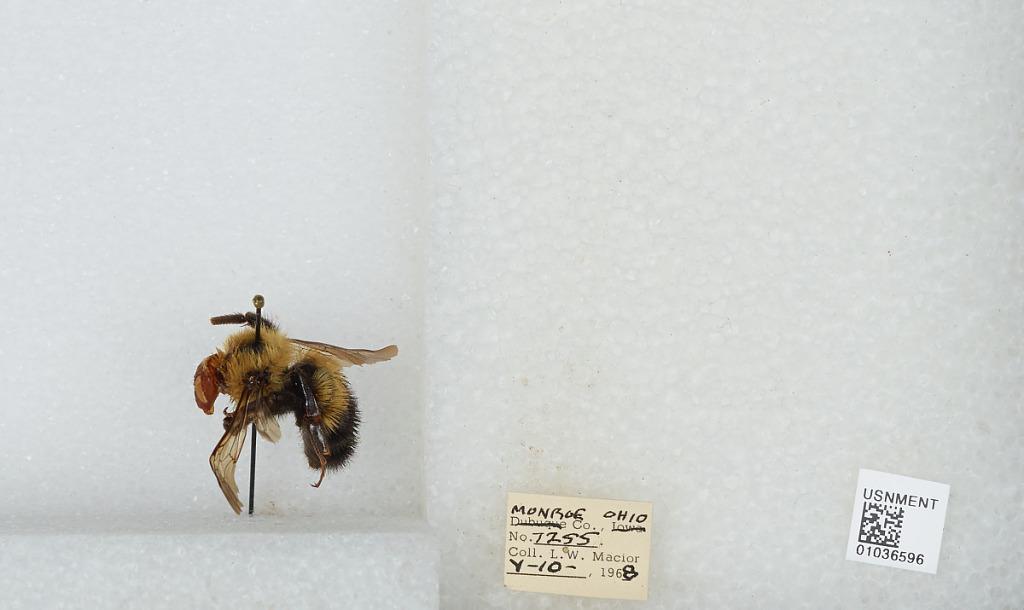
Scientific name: Bombus (Pyrobombus) vagans vagans Smith
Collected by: L. Macior
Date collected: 1968-5-10
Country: United States
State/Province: Ohio
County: Monroe
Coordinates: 39.73, -81.08